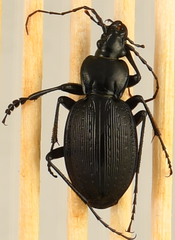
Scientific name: Carabus goryi
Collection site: Mountain Lake Biological Station NEON (MLBS), plot MLBS_008